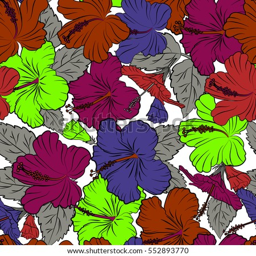
vector seamless pattern of seamless design in violet , red and purple colors on a white background .